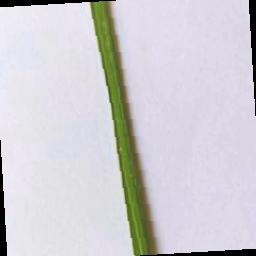
Label: Rice___Leaf_Blast